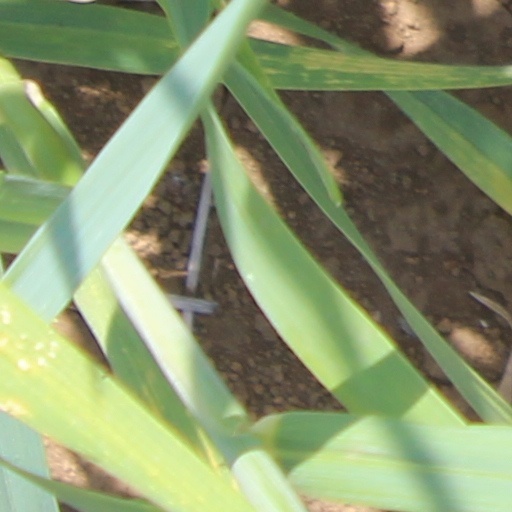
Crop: wheat